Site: brandenburg
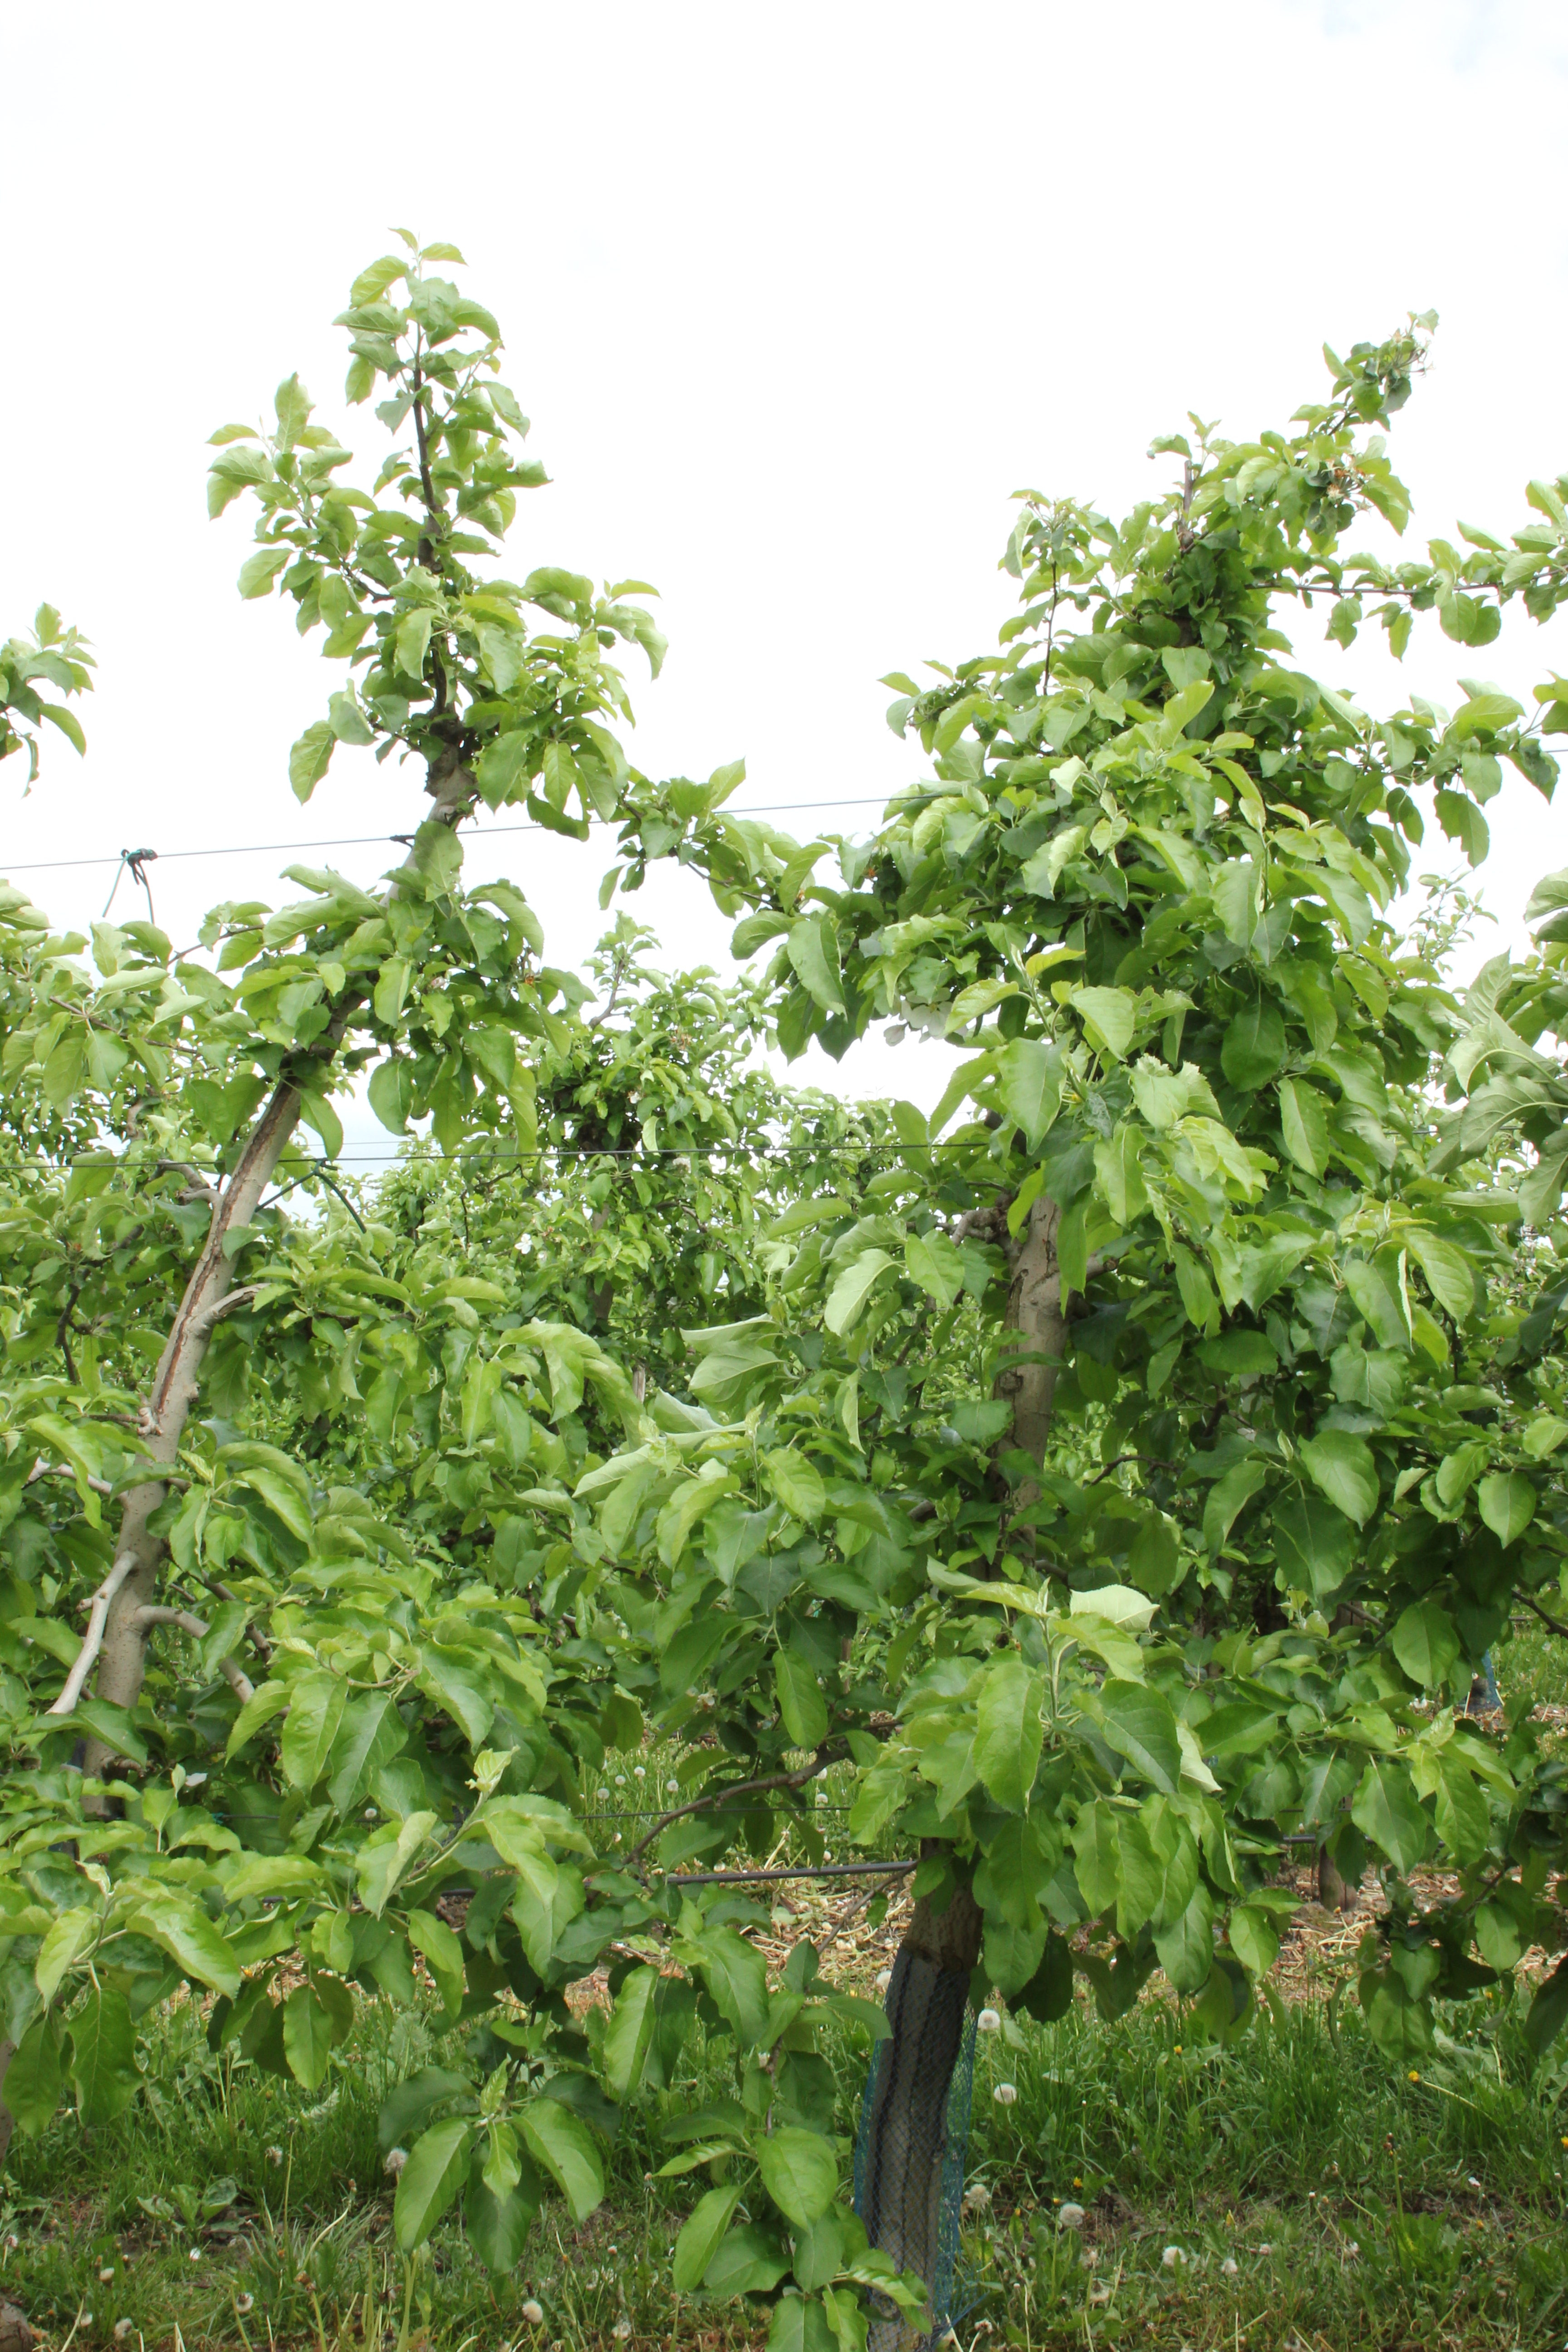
Growth stage (BBCH 67): Flowering